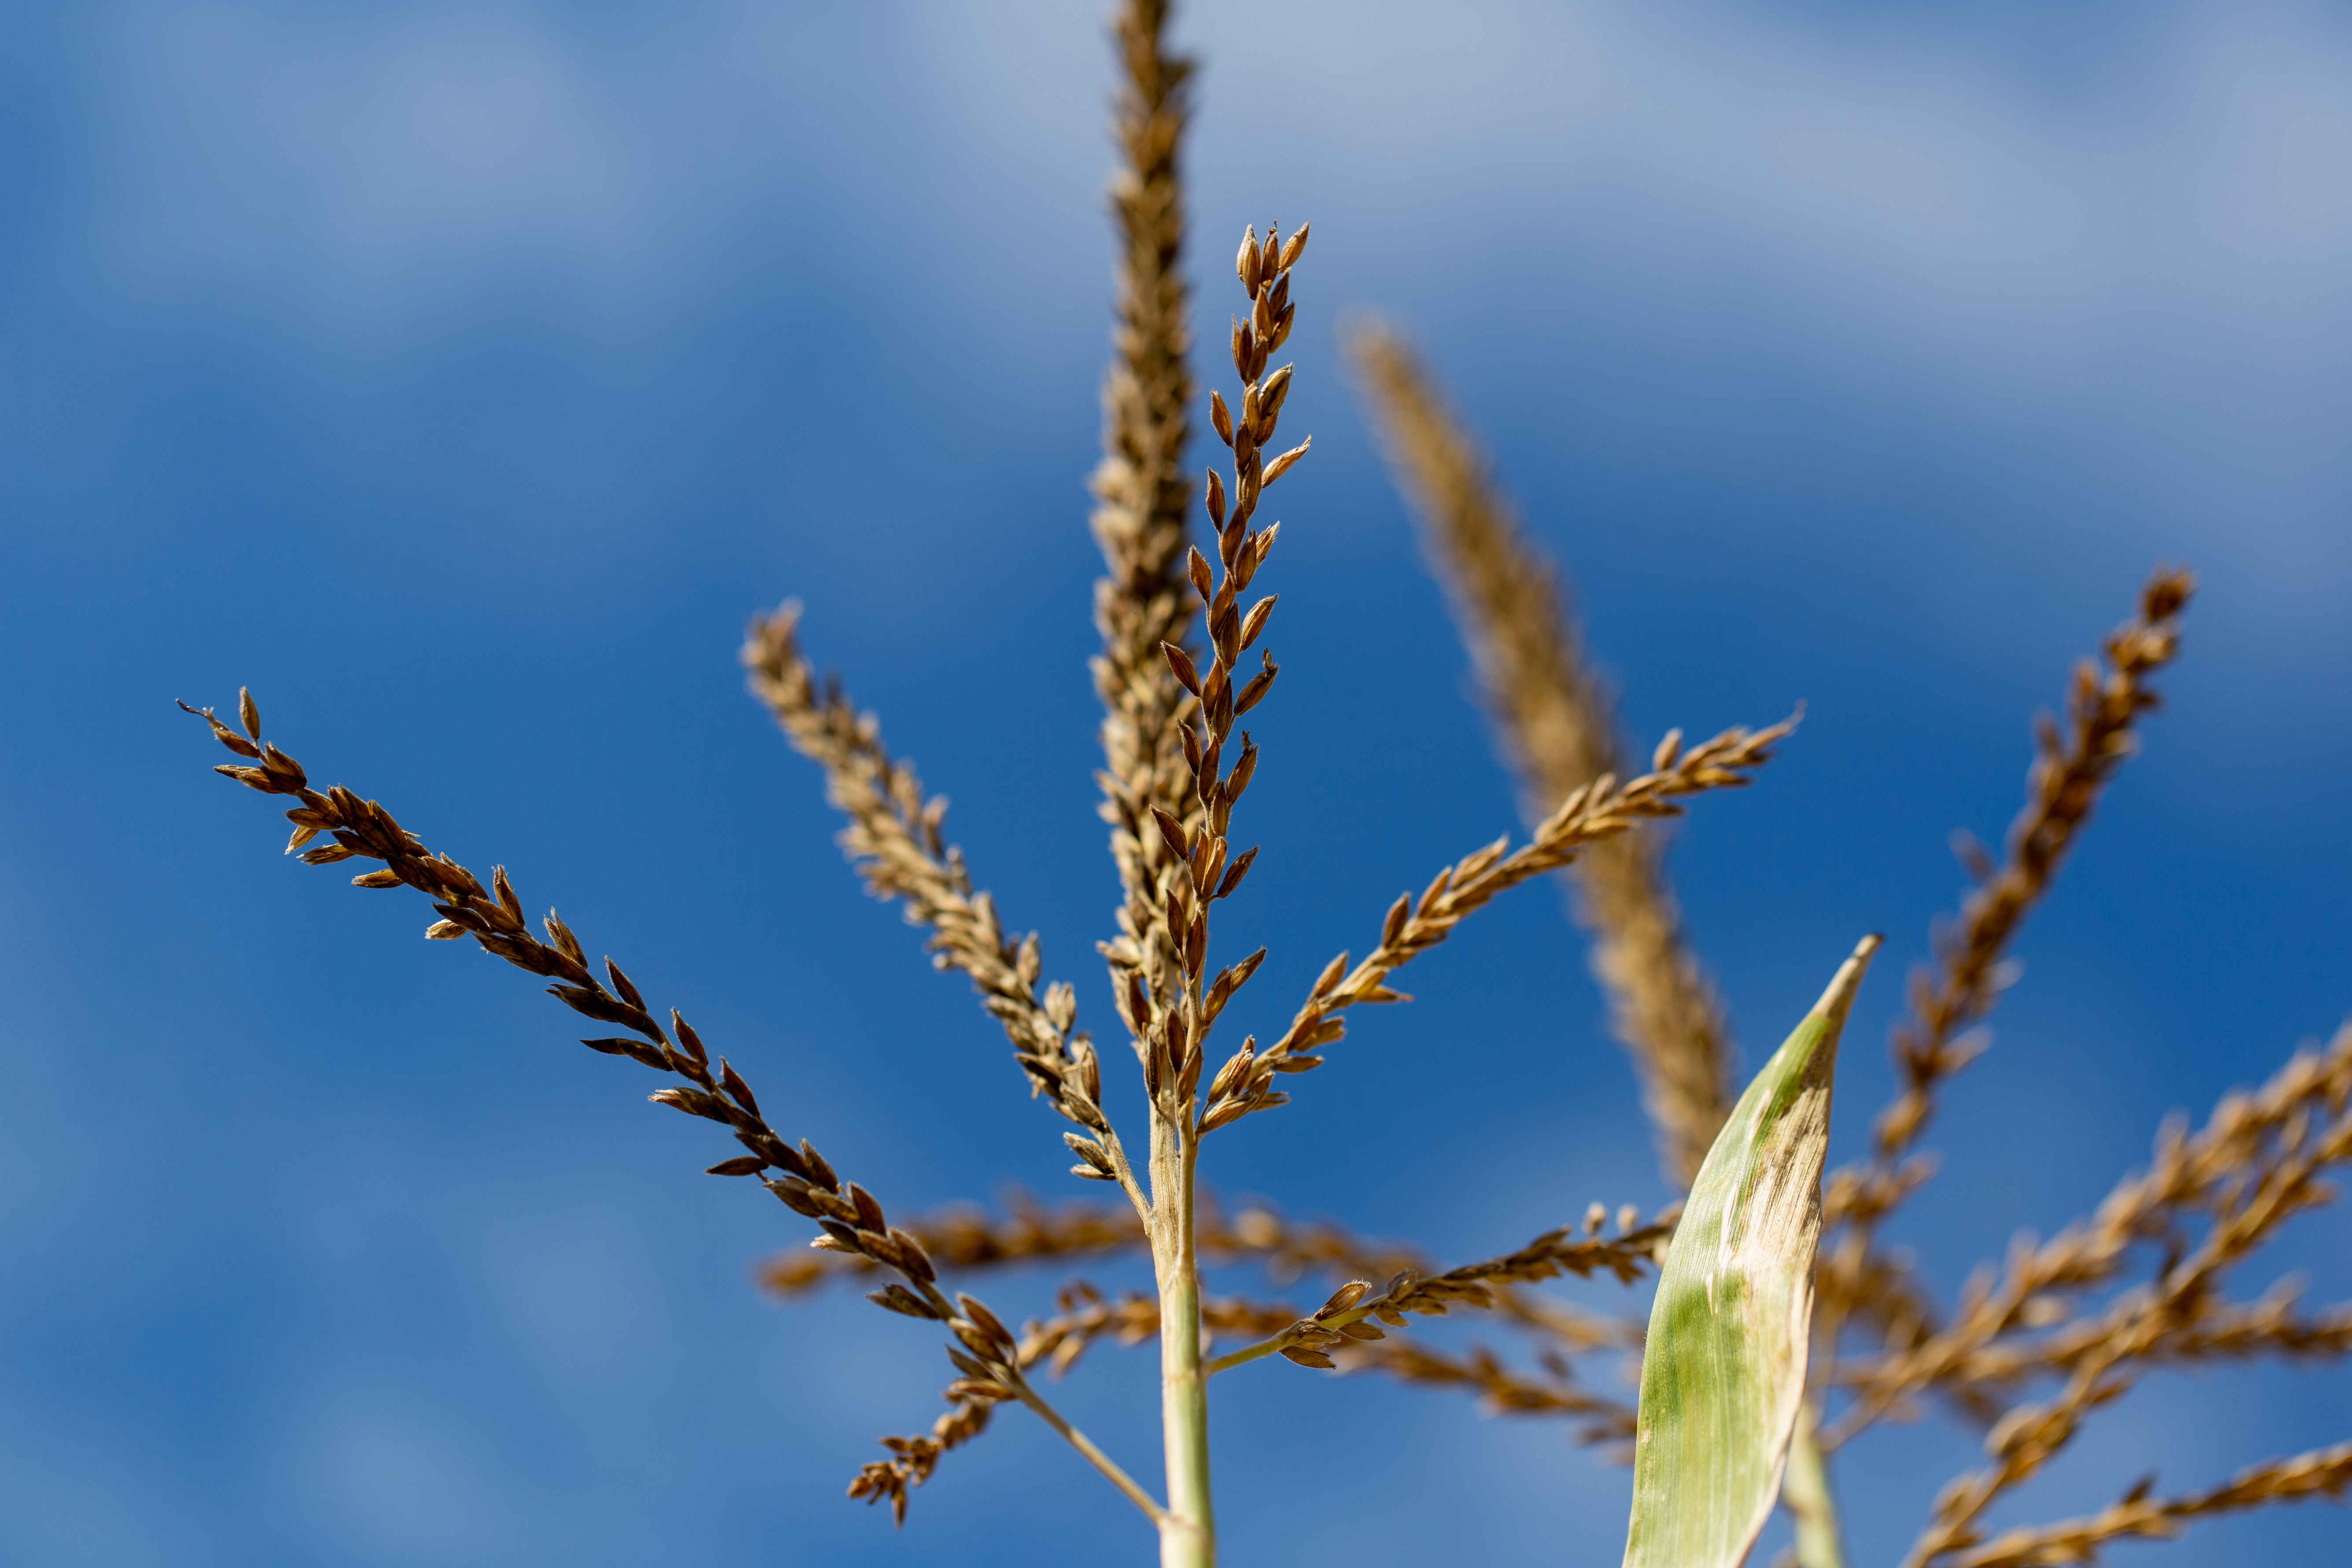
plant, grass family, twig, flowering plant, plant stem, sky, grass, branch, grain, flower, Elymus repens, poales